Modulated neutron initiator

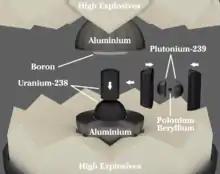
Basic nuclear components of the Fat Man design. The "urchin" is the polonium–beryllium sphere.

Urchin was the code name for the internal neutron initiator used by the Los Alamos Laboratory as a neutron generating device to trigger the nuclear detonation of the earliest plutonium atomic bombs such as The Gadget and Fat Man, once the critical mass had been 'assembled' by the force of conventional explosives.